Ahelaid

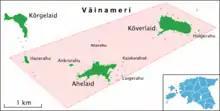
Ahelaid in Hiiumaa Islets Landscape Reserve's Laidelahe protection zone

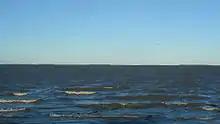
Hiiumaa islet from Muhu; from right to left: Kõverlaid, Heinlaid, Ahelaid, Kõrgelaid, Vareslaid, Hanerahu, Hanikatsi laid, Saarnaki laid, Moonsund

Ahelaid is a small uninhabited islet in Estonia. It lies in the Baltic Sea, south-east of Hiiumaa island. It has a surface area of 25 hectares. It is part of the Hiiumaa Islets Landscape Reserve.